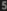
Number: 5